Johan Djourou

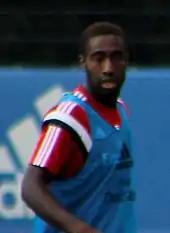
Djourou training prior to a Hamburger SV's match in 2014

After Touré's departure to Manchester City, Djourou had a chance to break into the starting eleven. However, he suffered a knee injury while on international duty. It was announced on 6 September 2009 that Djourou's recovery period would take an estimated of six to eight months; Arsène Wenger stated: "He will have to be patient this season." After returning to training in April, Djourou made his return from injury, coming on as a second-half substitute the injured Mikaël Silvestre, in the 4–0 win over Fulham in Arsenal's final game of the season, in what turned out to be his only appearance in the 2009–10 campaign.